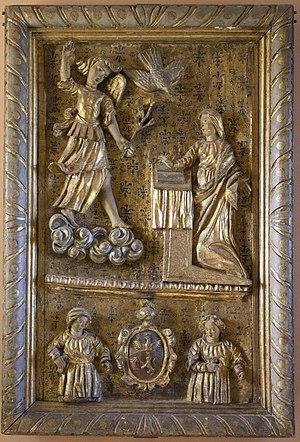
Annonciation, XVII, Monastère de l'annonciade, Menton, PACA, France
Le monastère de l'Annonciade est un monastère construit sur une colline dominant la ville de Menton.